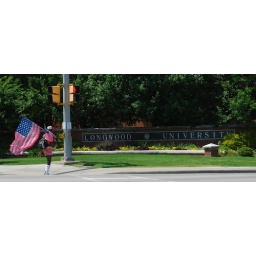
A man walks the street in Farmville, Va., fully decked out in red, white and blue.